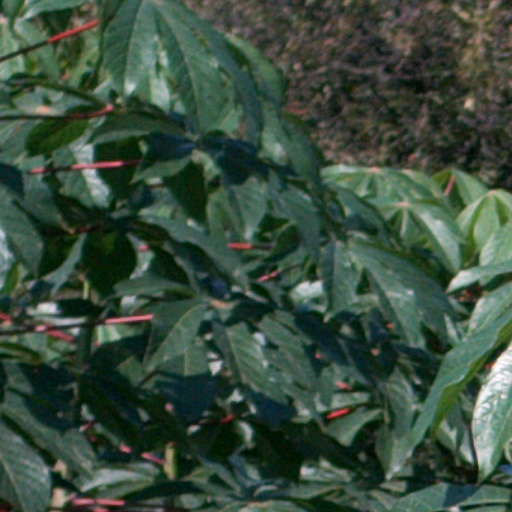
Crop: cassava